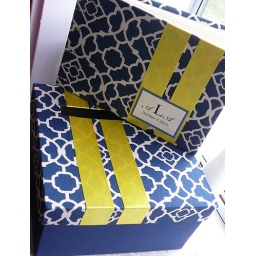
navy and yellow wedding guest book and card box in a mondern design